Powell F. Carter Jr.

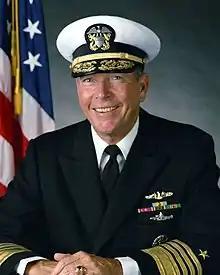
Admiral Powell F. Carter Jr.

Powell Frederick Carter Jr. (June 3, 1931 – June 28, 2017) was a United States Navy four star admiral who served as Director of the Joint Staff 1985–1987, United States Military Representative, NATO Military Committee (USMILREP) from 1987 to 1988; and as Commander in Chief, United States Atlantic Fleet (CINCLANTFLT) from 1988 to 1991. He died at the age of 86 in 2017.